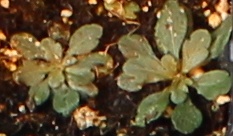
Label: Horseweed